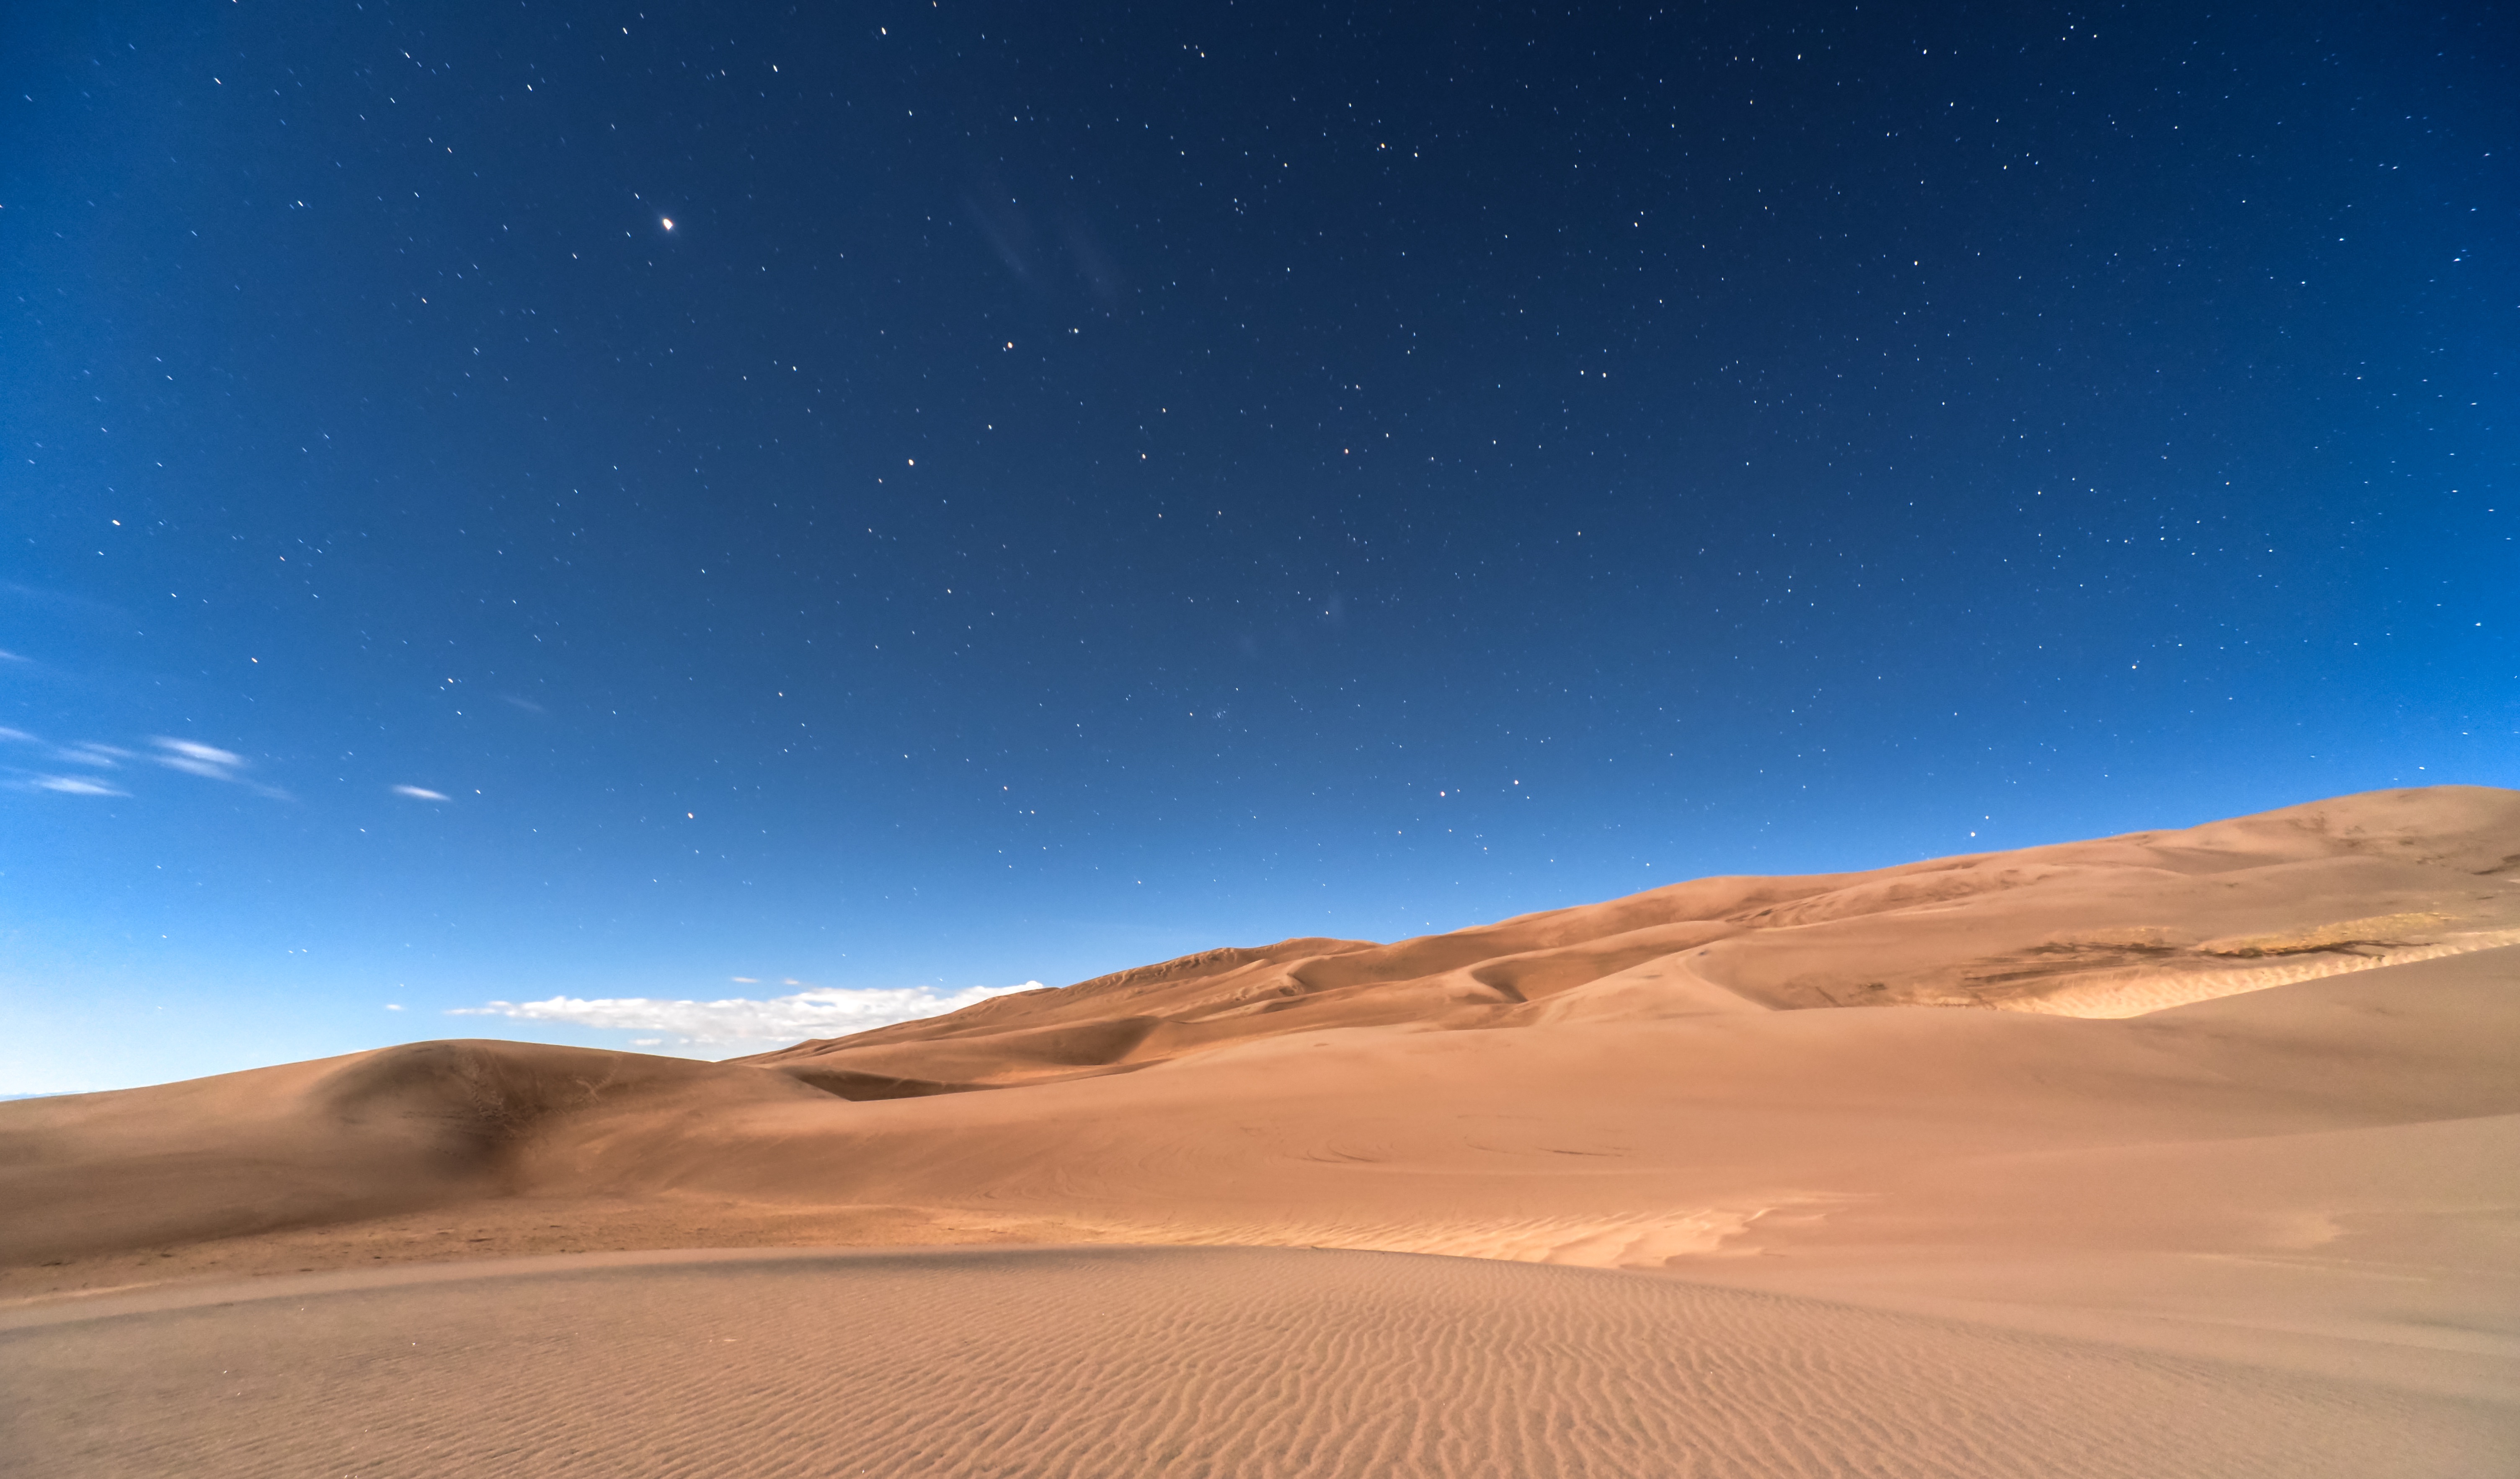
landscape, sand, sky, desert, dune, ascent, habitat, landform, natural environment, geographical feature, aeolian landform